Tricontinental Conference (1966)

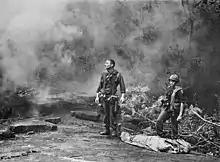
Fallen Soldier at Long Khanh Hill in Vietnam, 1966

In response to the Tricontinental Conference and its revolutionary ideas, the United States engaged in its own effective counter-revolutionary behaviour via the Central Intelligence Agency. Although the United States already had a history of anti-Communist intervention, the Tricontinental was seen as a collective reaction from former colonies, unmatched in history, that seemed to require more radical methods of repression. The United States undertook this challenge, allegedly calling upon the CIA to clandestinely assassinate potential dissidents. These included, most notably, Che Guevara in 1967.